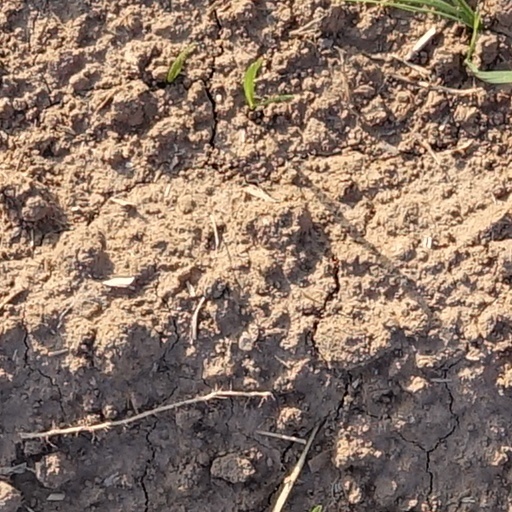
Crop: wheat